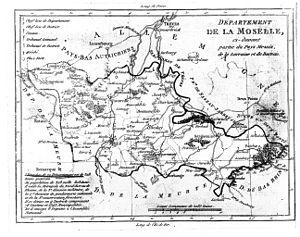
La Moselle est un département français de la région Grand Est ; il fait historiquement et culturellement partie de la Lorraine ; l'Insee et La Poste lui attribuent le code 57.
Espace de transition entre les mondes romans et germaniques, la Moselle, comme la Lorraine, l'Alsace et la Franche-Comté, a été tiraillée entre le royaume de France et le Saint-Empire romain germanique.